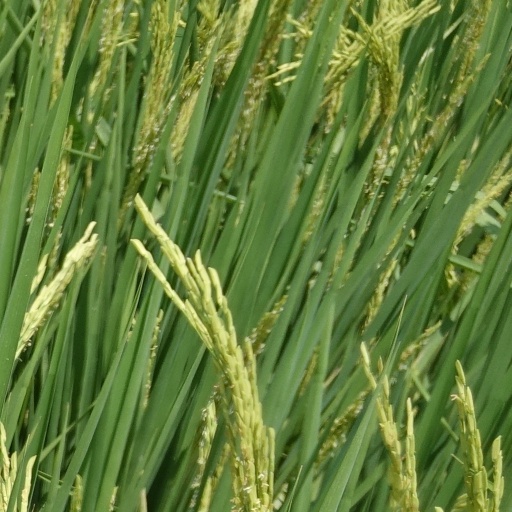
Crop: rice